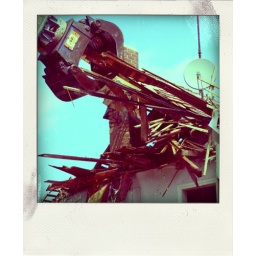
A really nice little house in my hood had to yield to modern architecture... now there's a pink box.